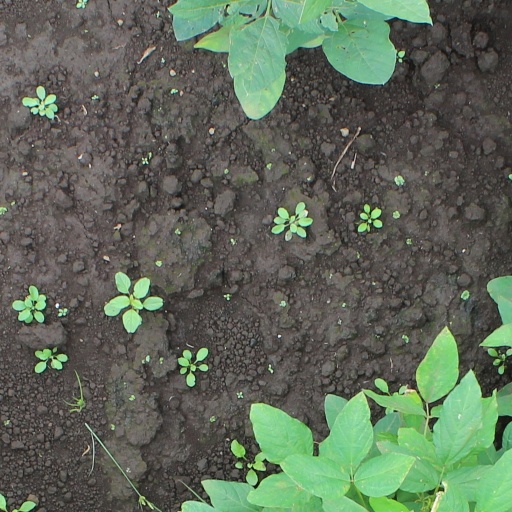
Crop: soybean